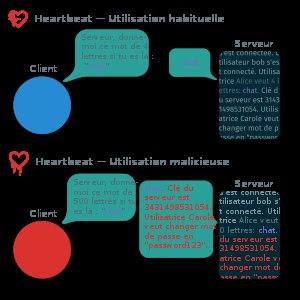
Heartbleed est une vulnérabilité logicielle présente dans la bibliothèque de cryptographie open source OpenSSL à partir de mars 2012, qui permet à un « attaquant » de lire la mémoire d'un serveur ou d'un client pour récupérer, par exemple, les clés privées utilisées lors d'une communication avec le protocole Transport Layer Security. Découverte en mars 2014 et rendue publique le 7 avril 2014, elle concerne de nombreux services Internet. Ainsi 17 % des serveurs web dits sécurisés, soit environ un demi-million de serveurs, auraient été touchés par la faille au moment de la découverte du bogue.